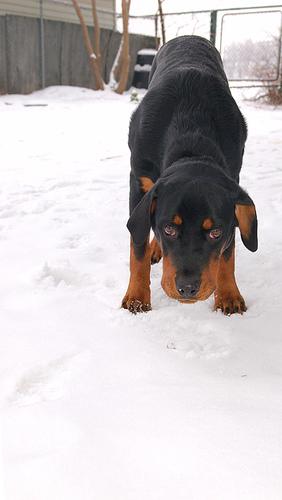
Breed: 224-n000060-Rottweiler